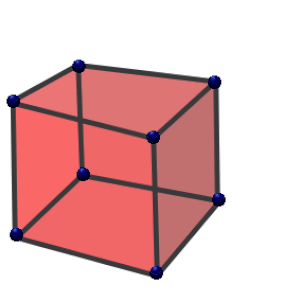
La construction d'une hyperpyramide à base cubique.